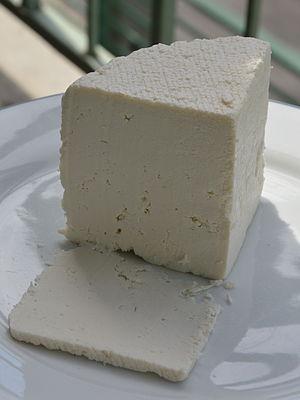
Un fromage de lactosérum est un fromage à pâte solide, semi-solide ou molle formée par coagulation ou précipitation du lactosérum concentré ou non. Ce petit-lait mis en œuvre étant parfois enrichi de lait ou, plus rarement, de crème.